Melvin Alvah Traylor

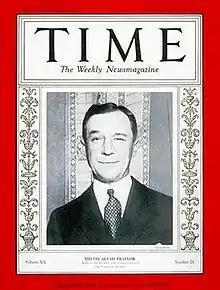
Traylor's appearance on the November 21, 1932 edition of "Time Magazine"

Melvin Alvah Traylor (1878 – 1934) was an American lawyer and banker who became president of the First Union Trust and Savings Bank in 1928, which would go on to become Chicago's largest bank during his time, and became president of the American Bankers' Association.